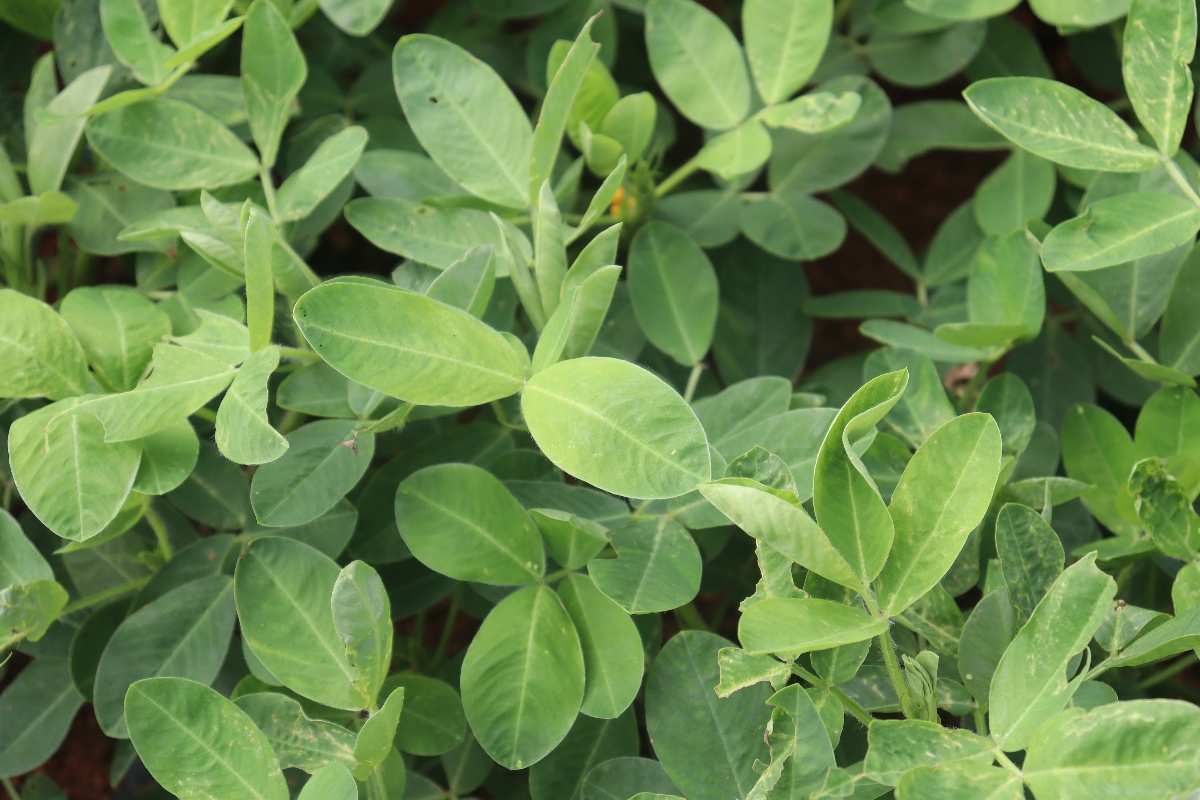
Label: early_leaf_spot